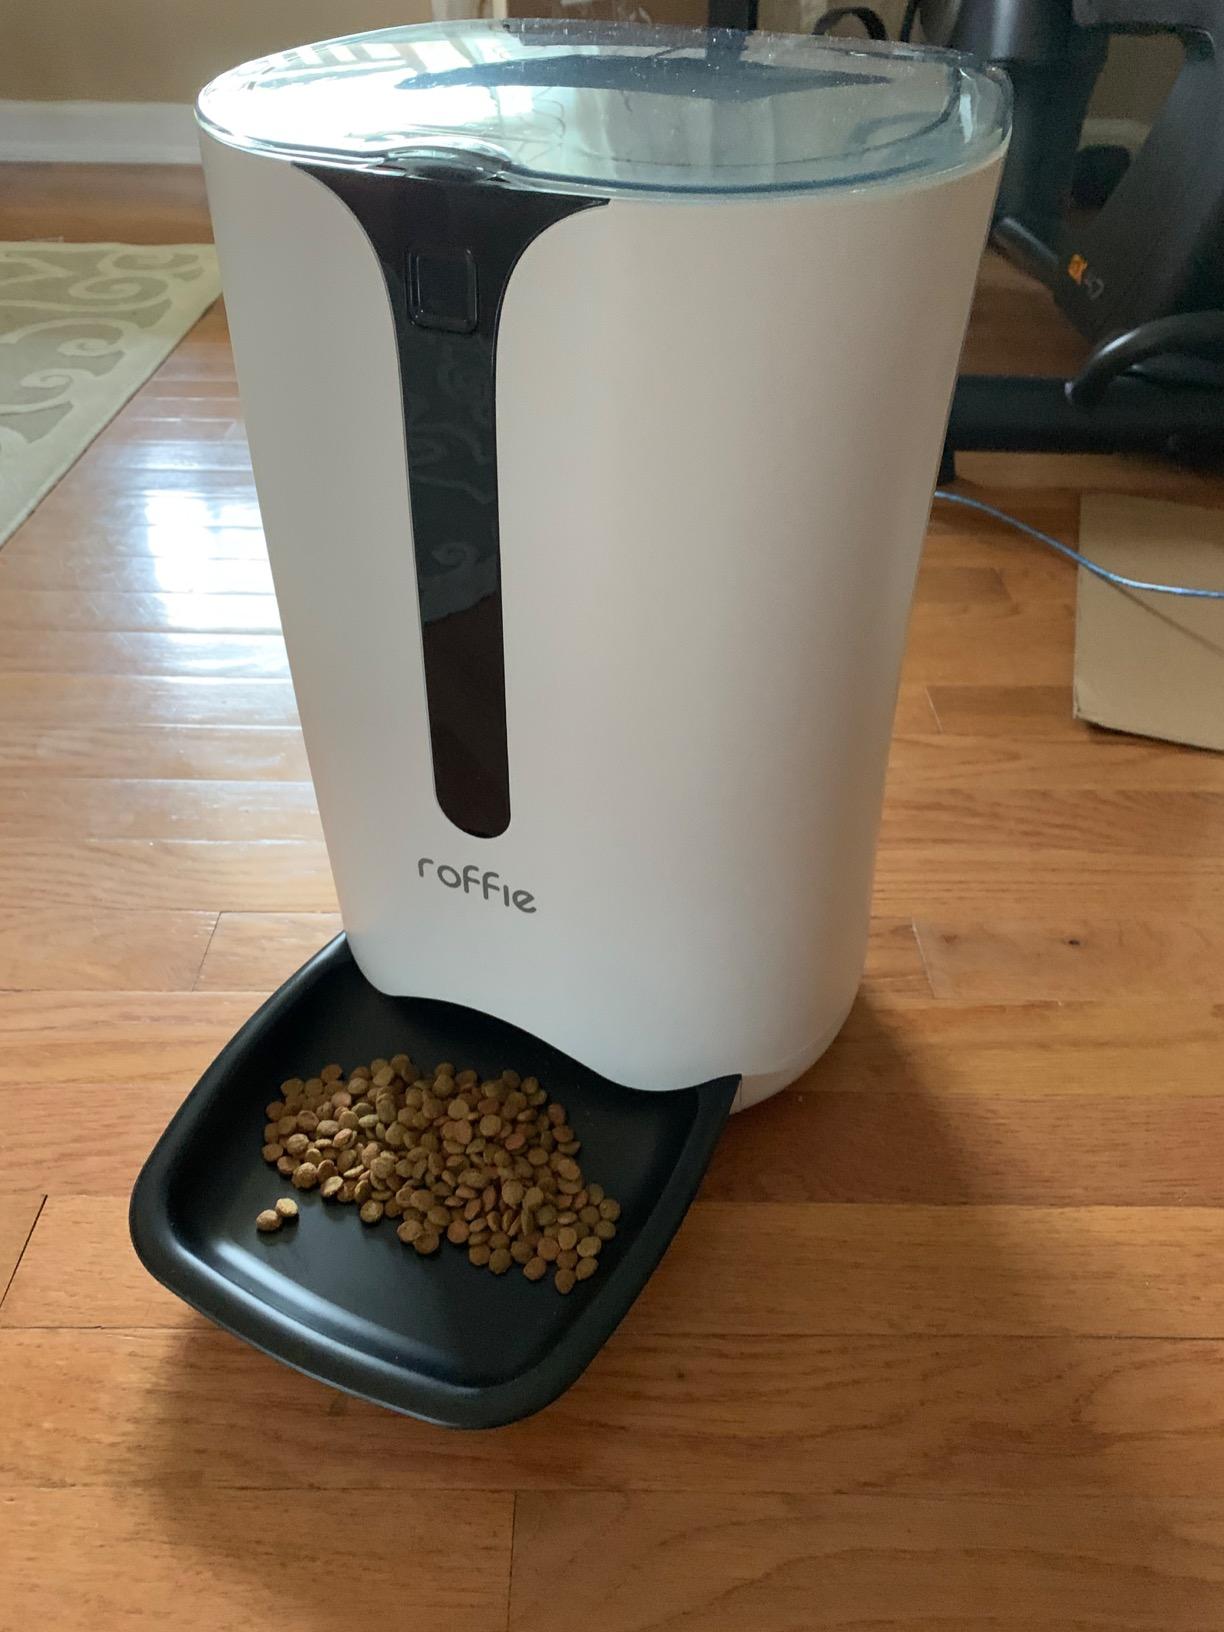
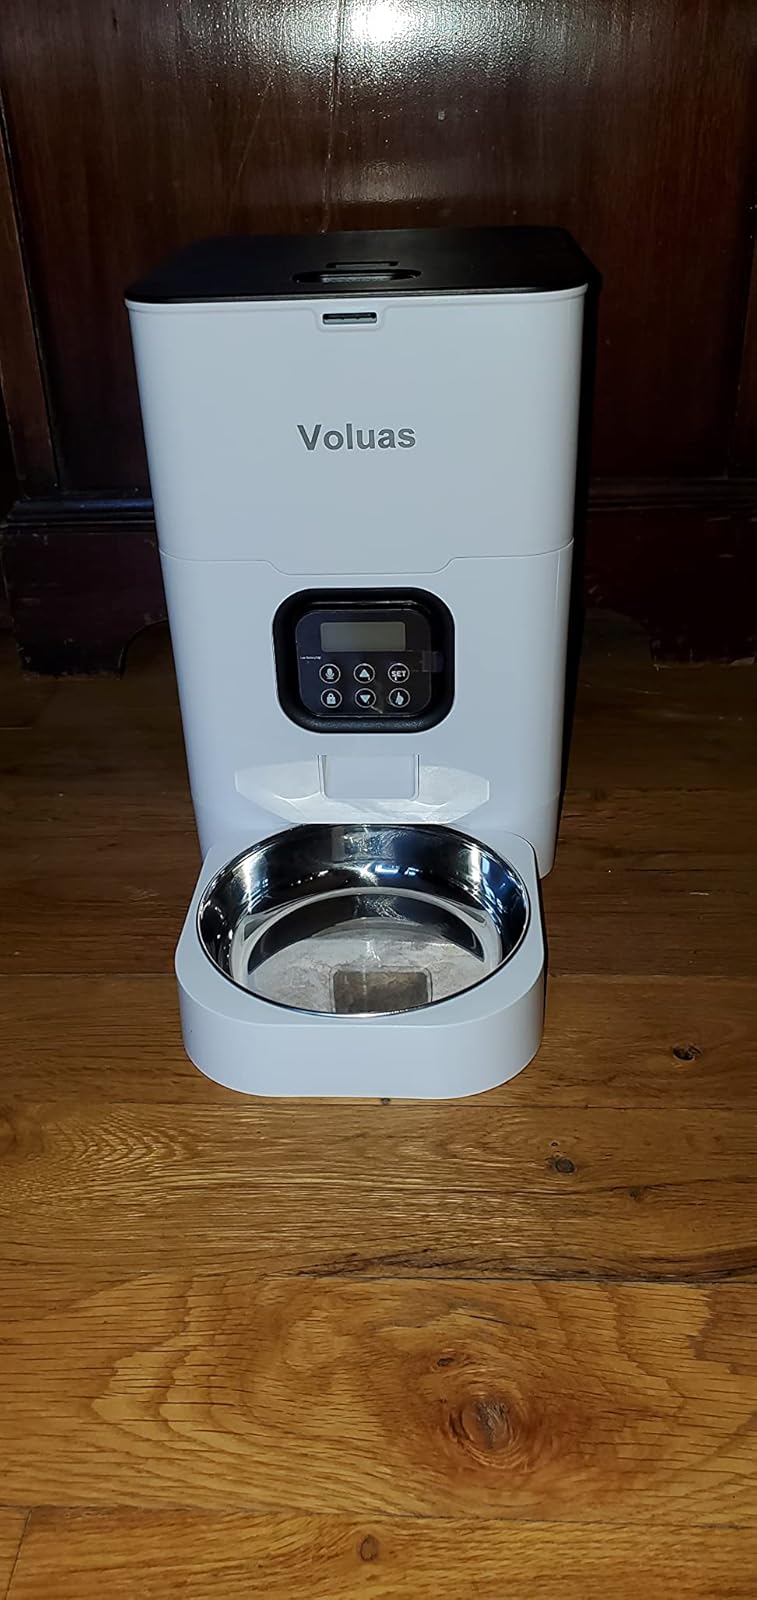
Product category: items_feeder
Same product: no